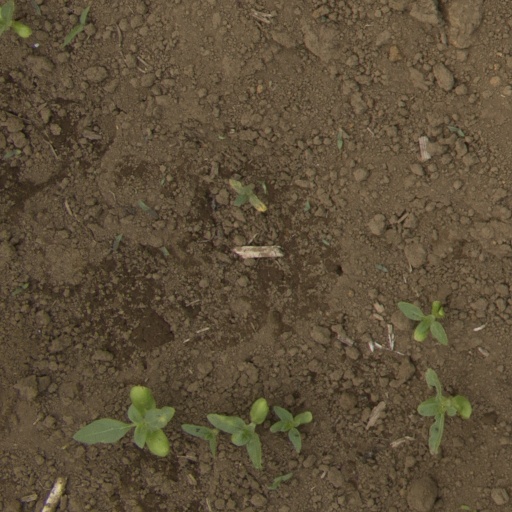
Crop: Jerusalem artichoke